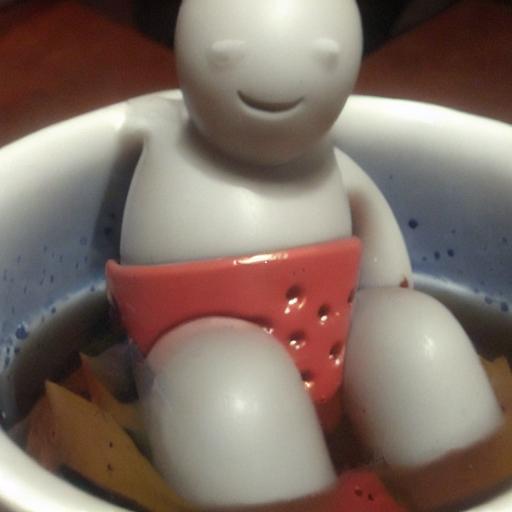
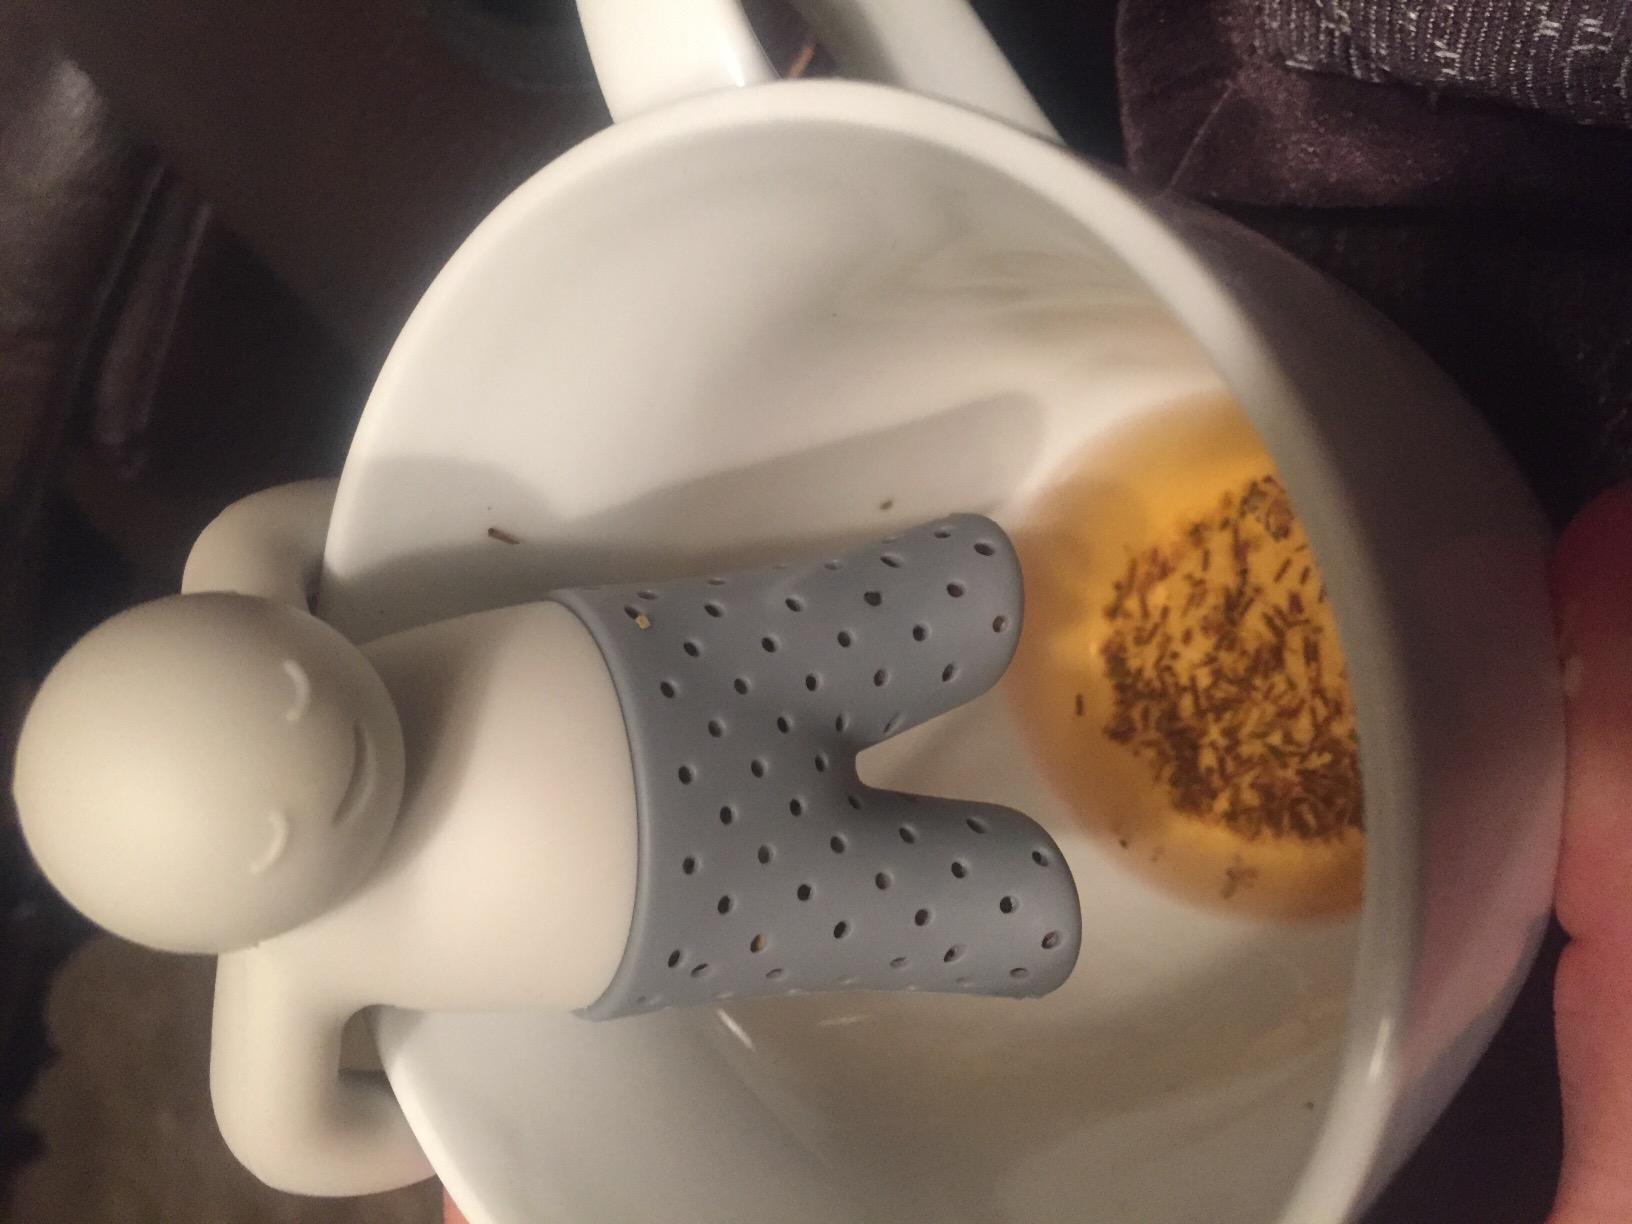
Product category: items_tea
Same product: no